Video game clone

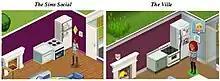
A comparison of in-game screenshots, published in EA's legal filings, of EA's "The Sims Social" (left) and Zynga's "The Ville", demonstrating the similarities in the games' art assets.

Another type of clone arose from developers in the modding, open source, and indie game communities, where these developers seek to recreate the mechanics of a popular title through reverse engineering, sometimes using their own original assets, and releasing the game typically for free and in homage to the original title. This allows the teams and users to expand upon original elements of the commercial game, such as software bugs that were not fixed, improving gameplay concepts, support for different and newer computers or console platforms, or adding new ideas to the base gameplay principles, as well as easing game extensions through user-created mods or add-ons. Some examples of these clones include "Freeciv" based on the "Civilization" series, "Osu!" based on "Osu! Tatakae! Ouendan", and "Frets on Fire" based on "Guitar Hero". The open source nature of these clones also enable new utilities, such as developing artificial intelligence agents that have learned and improved their play in "Freeciv" which in turn can help advance artificial intelligence research. Such games must be careful not to redistribute the original game's assets or they could face legal issues. "OpenSC2K", an open-source recreation of "SimCity 2000", was shut down by Electronic Arts after it was found that "OpenSC2K" used assets from "SimCity 2000". Some projects that started as reverse engineered game engine recreations, faithful enough to directly use separately acquired assets from the original game by players who own it, may later become game clones by including the original game assets when the rights owners release the game as freeware, as did "OpenRA", a "" clone. It even incorporated code from the original game after Electronic Arts re-licensed it under the GPL later, as was the case for many game engines in ScummVM, which subsequently has been used for official re-releases by numerous companies, starting with Revolution Software's Sold Out label budget release of "". For cloning of original indie games by other indie developers, while such practices do exist, indie developers tend to rely on an informal code of honor to shun those who do engage in cloning.